1087

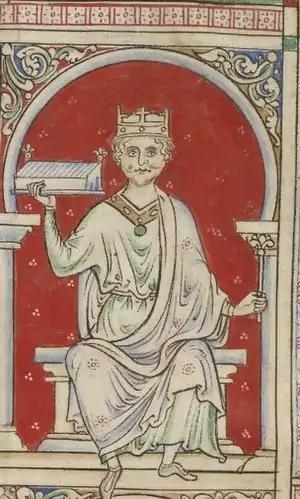
King William II of England (c. 1056–1100)

Year 1087 (MLXXXVII) was a common year starting on Friday of the Julian calendar.